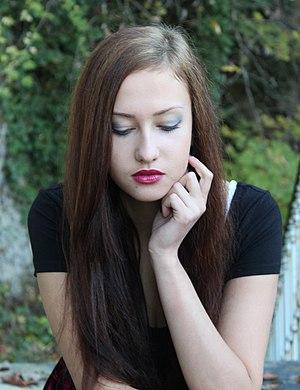
Cécile Haussernot, née le 22 octobre 1998, est une joueuse d'échecs française.